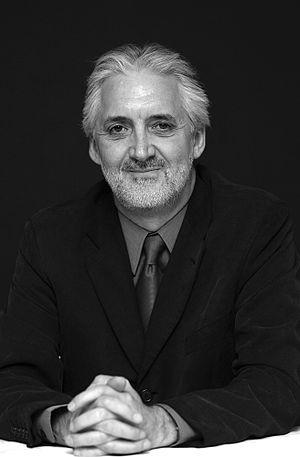
Brian Cookson, né le 22 juin 1951 dans le Lancashire, est un dirigeant du cyclisme anglais.